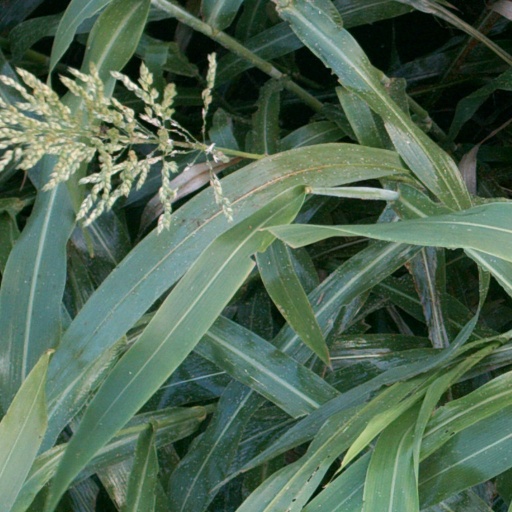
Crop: sorghum